Eat Bulaga!

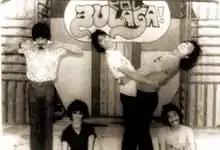
A monochrome image of five people.

Production Specialists, Inc., a company owned by Romeo Jalosjos Sr., came up with the idea of creating a noontime show for Radio Philippines Network. Antonio Tuviera argued that Tito Sotto, Vic Sotto and Joey de Leon, collectively known as TVJ, would be the "perfect" hosts for the show. At a meeting at the InterContinental Manila, Tuviera made an offer to them which was accepted. De Leon coined the term "Eat Bulaga" as the title of the show and owns its copyright.